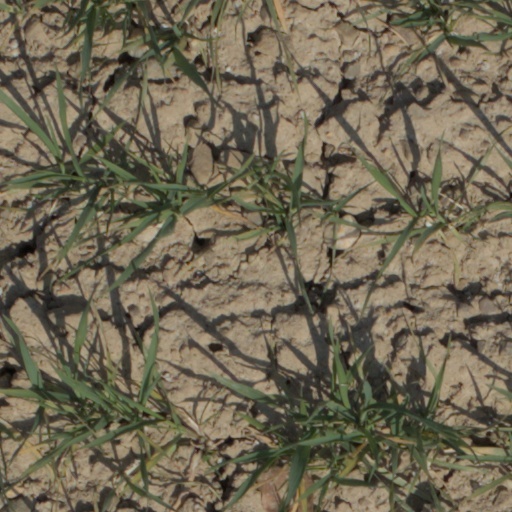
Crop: wheat